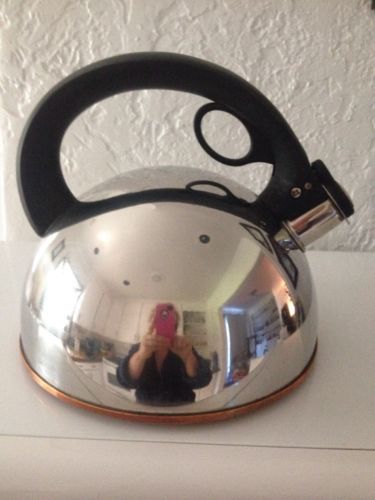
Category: kettle